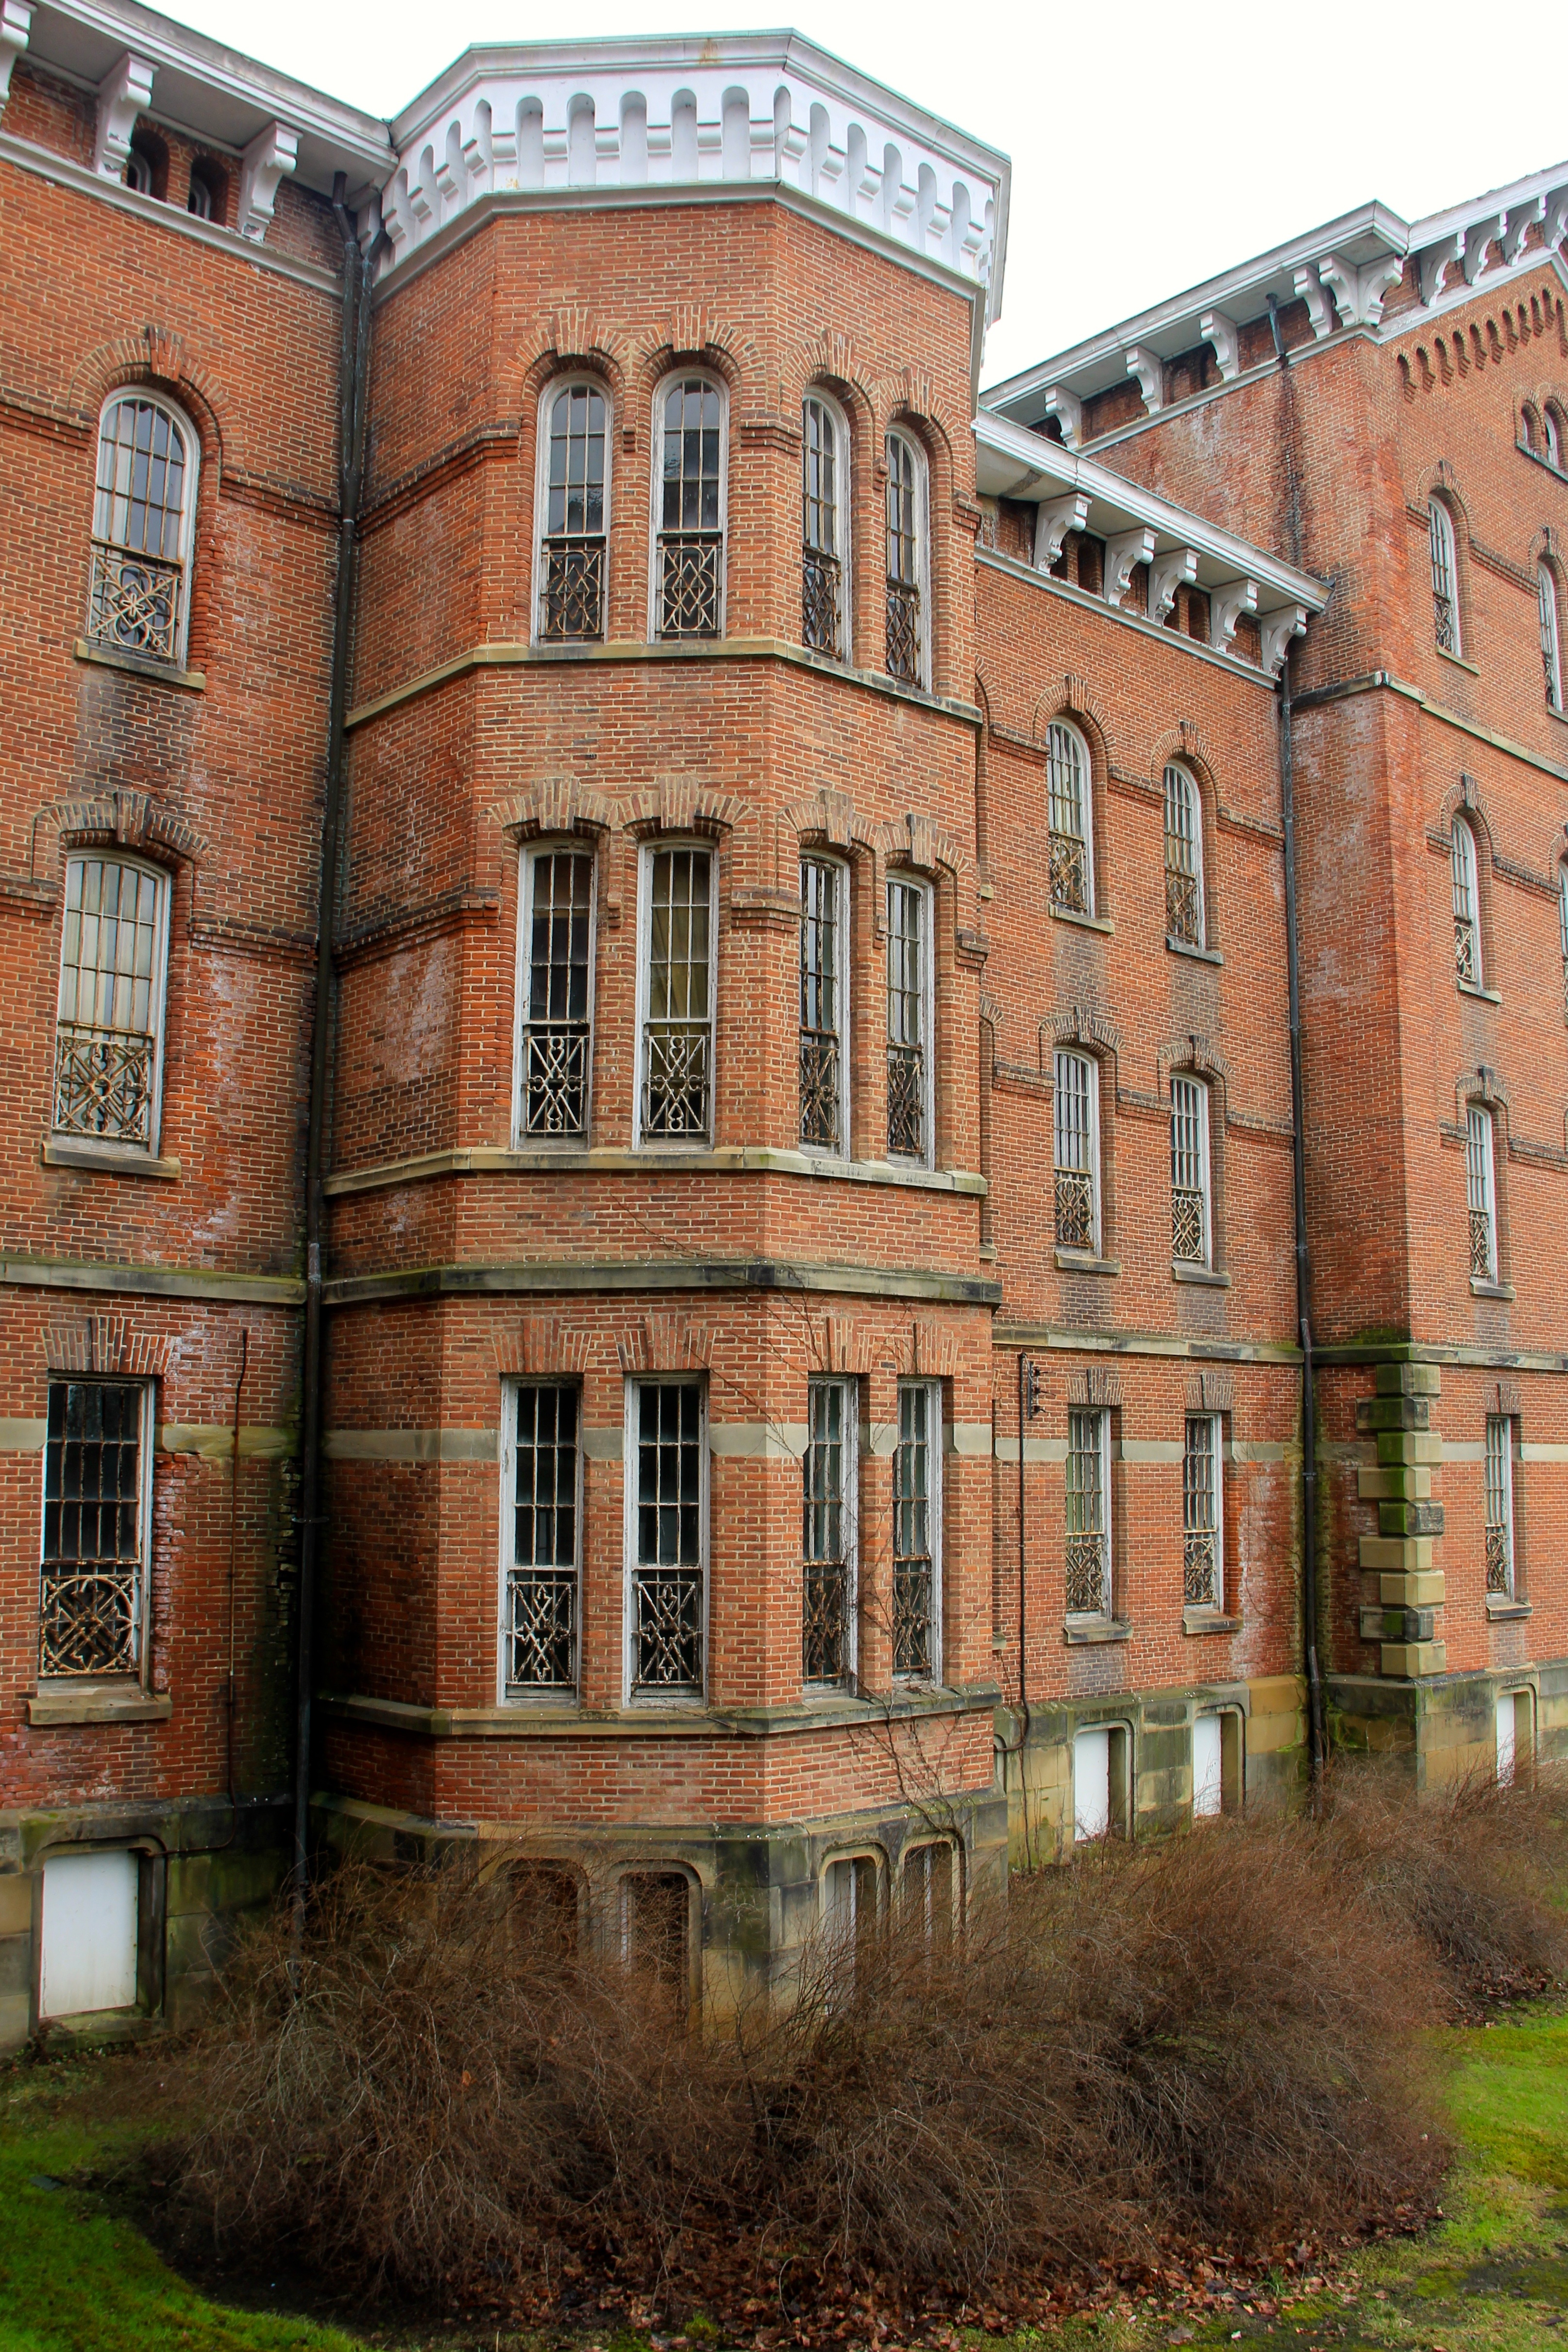
architecture, mansion, house, building, palace, home, tower, landmark, facade, property, historic, brick, waterway, estate, turret, neighbourhood, stately home, mental hospital